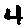
Label: 4